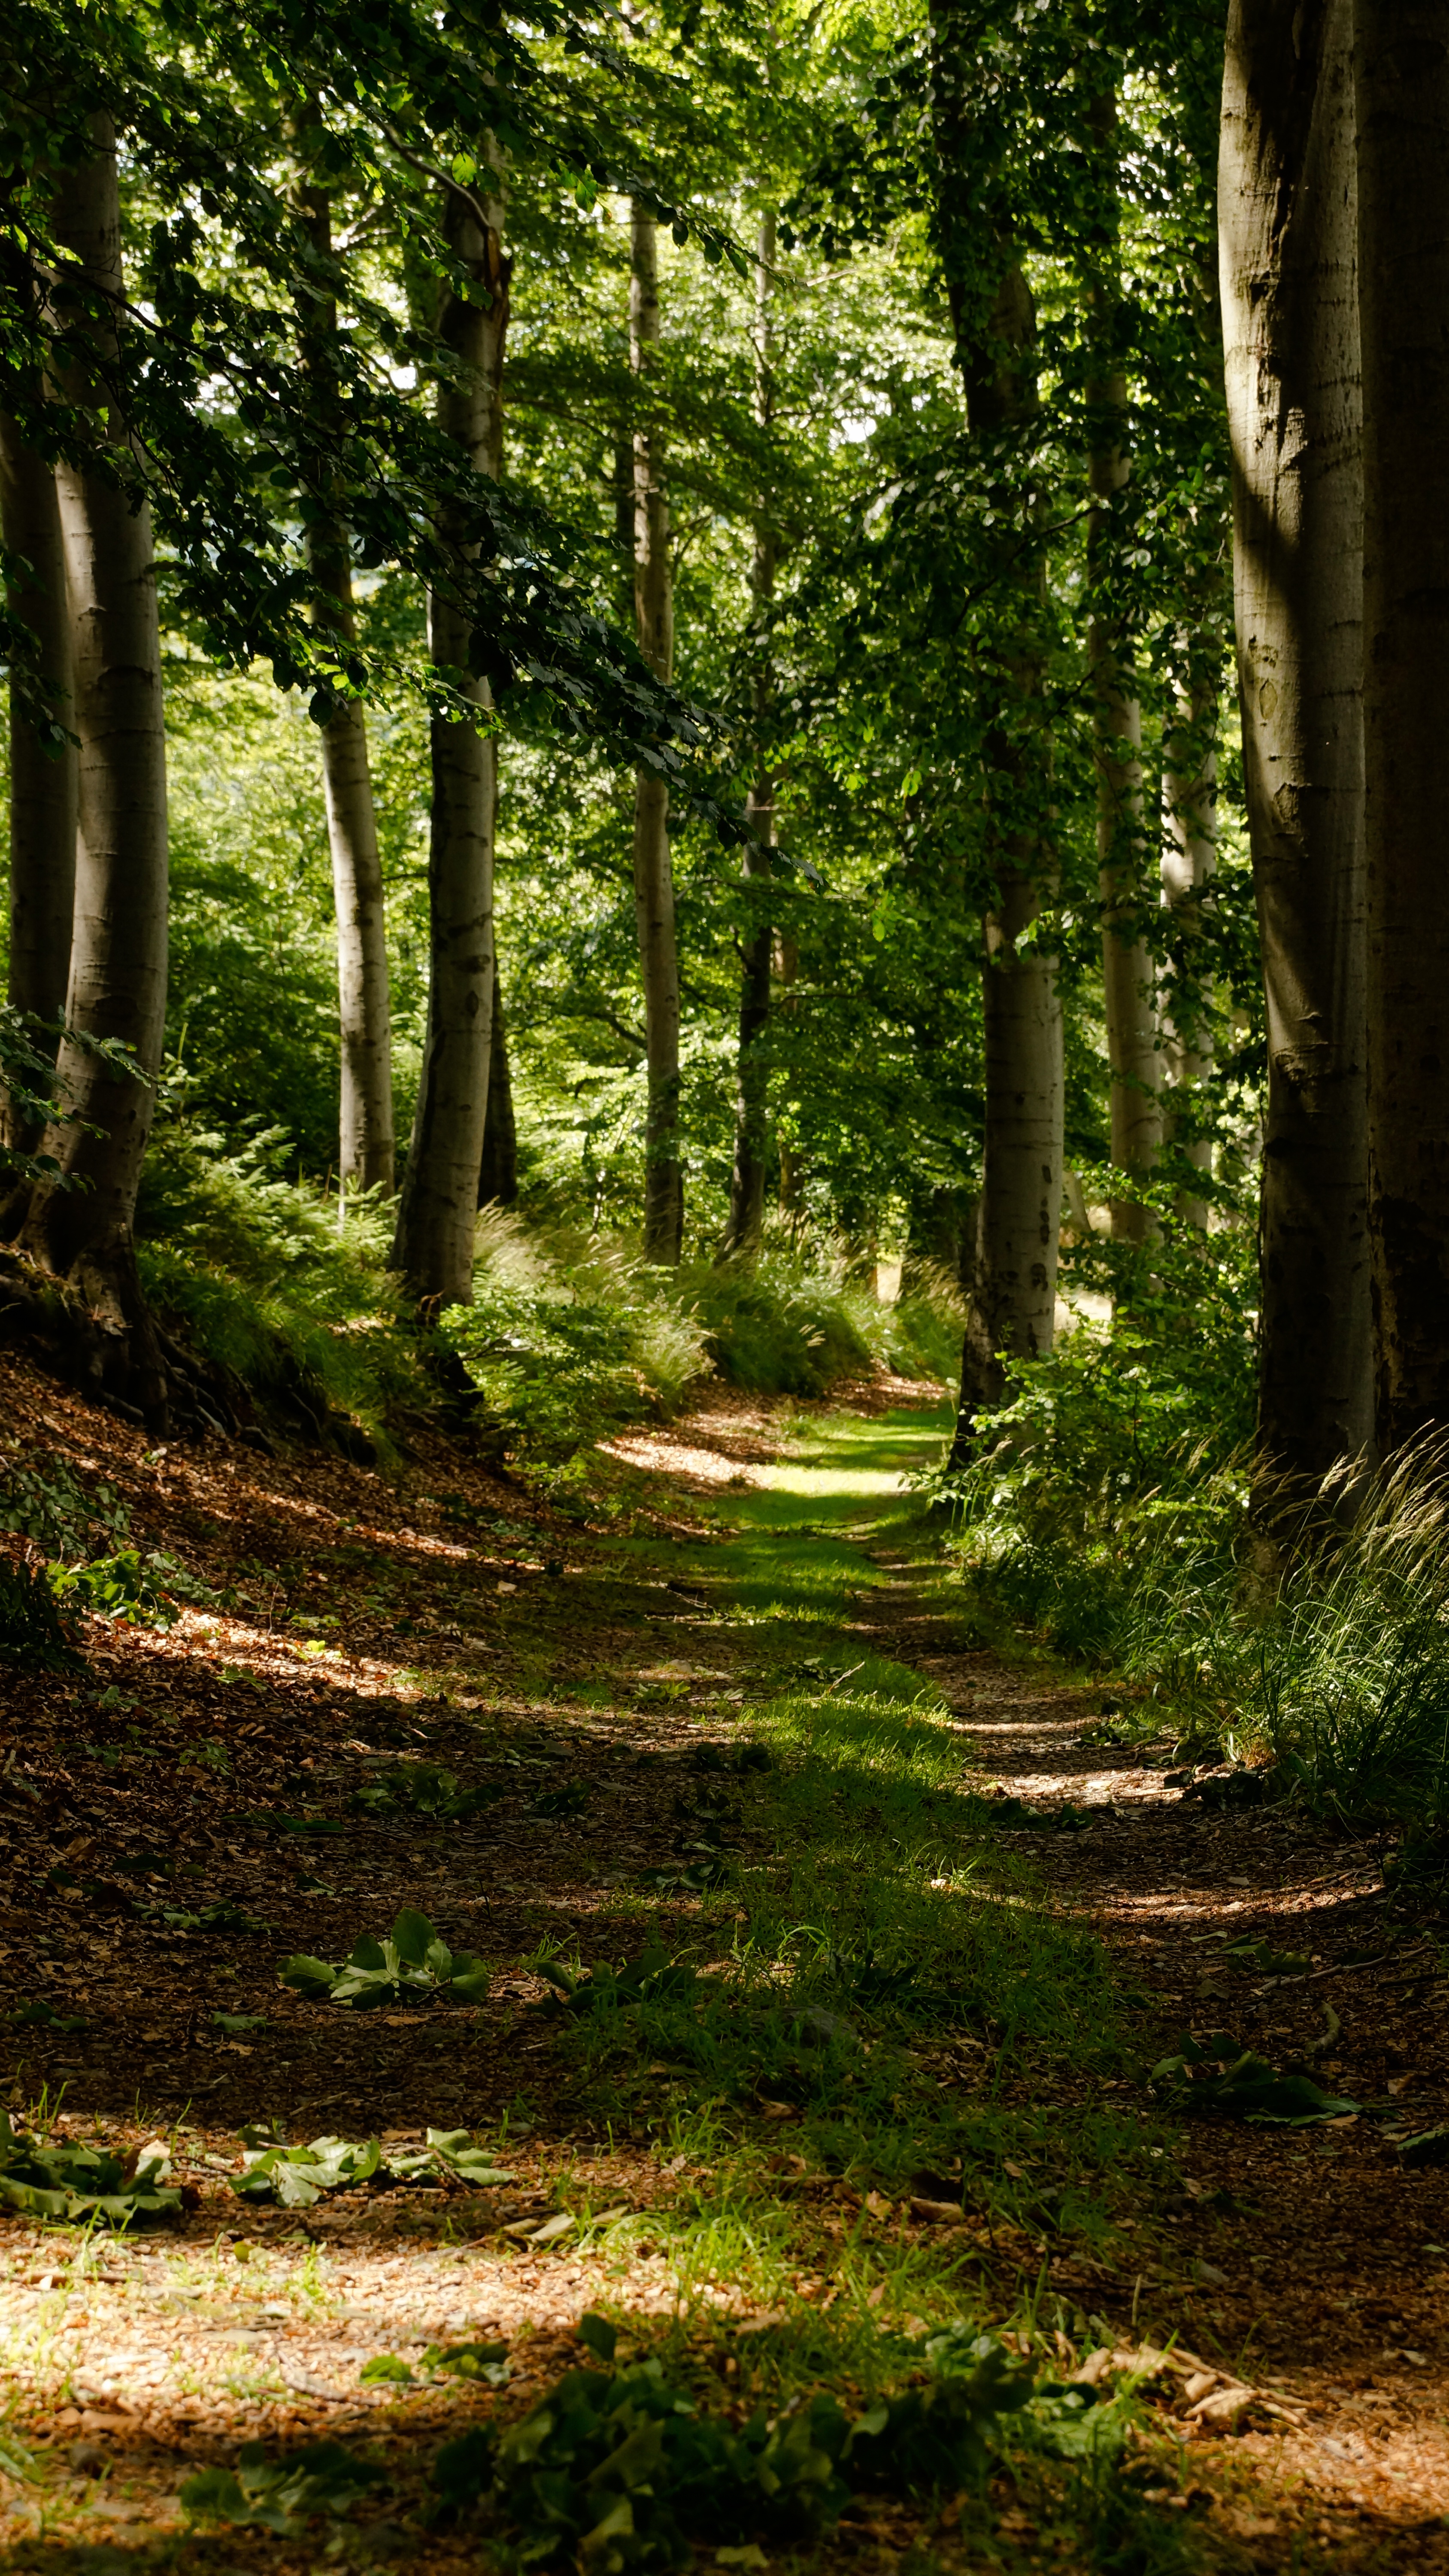
tree, nature, forest, path, grass, outdoor, light, plant, wood, hiking, trail, sunlight, morning, leaf, flower, summer, foliage, green, autumn, park, botany, national park, season, trekking, deciduous, grove, woodland, habitat, ecosystem, harz, rural area, harz mountains, natural environment, woody plant